Louise Archambault

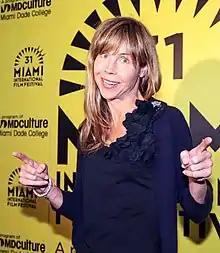
Archambault at the Miami International Film Festival

Louise Archambault is a Canadian film and television director and screenwriter. She is best known for her films "Familia", which won the Claude Jutra Award in 2005, and "Gabrielle", which won the Canadian Screen Award for Best Picture in 2014.